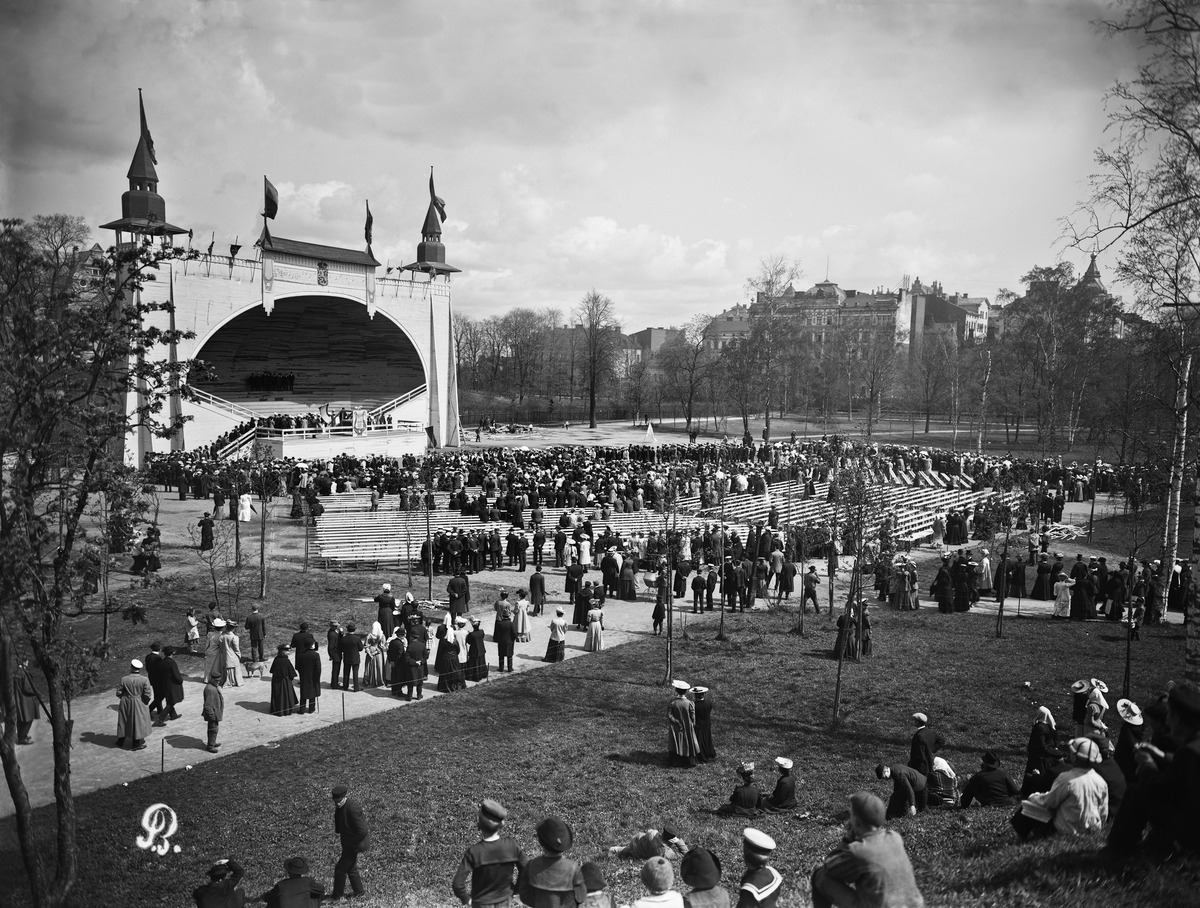
Laulujuhlat Kaisaniemen urheilukentällä 6
sisällön kuvaus: Laulujuhlat Kaisaniemen urheilukentällä 6.- 9.6.1907 mustavalkoinen
Kuvaaja: Brander, Signe, valokuvaaja
Ajankohta: kuvausaika 1907
Paikka: Suomi, Uusimaa, Helsinki, Kluuvi Helsinki, Kaisaniemi
Aiheet: viheralueeet puistot, yleisö, kuorot, juhlat musiikkijuhlat, laulujuhlat